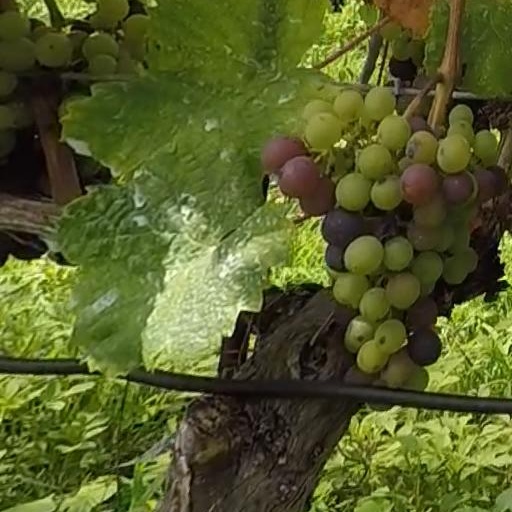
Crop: grape